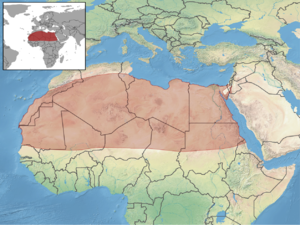
Cette liste commentée recense la mammalofaune du Maroc. Elle répertorie les espèces de mammifères Marocaine actuels et celles qui ont été récemment classifiées comme éteintes à partir de l'Holocène, depuis donc 500 ans. Cette liste comporte 141 espèces réparties en onze ordres et 35 familles, dont neuf sont « en danger critique d'extinction », dix sont « en danger », dix sont « vulnérables », onze sont « quasi menacées » et vingt ont des « données insuffisantes » pour être classées (selon les critères de la liste rouge de l'UICN au niveau mondial).
Gerbillus gerbillus ou Gerbillus gerbillus est une espèce qui fait partie des rongeurs. C'est une gerbille de la famille des Muridés.